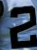
Number: 2